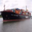
Label: ship